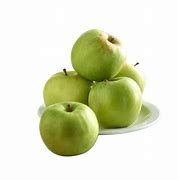
Label: apple